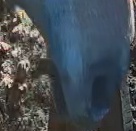
Face region: mouth_nostrils (mouth_chin_nostrils_and_profile)
Pain indicator: moderately_present